Super Bowl XLVII

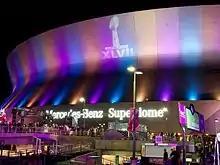
Mercedes-Benz Superdome following Super Bowl XLVII

This was the 49ers' second Super Bowl played at the Superdome—the first being Super Bowl XXIV when they beat the Denver Broncos 55–10. The 49ers, Broncos and New England Patriots are the only teams so far to play two or more Super Bowls at the Superdome. The 49ers also joined the Broncos and the Colts in playing two Super Bowls at two stadiums. The 49ers won Super Bowls XXIII and XXIX in Miami at what is now known as Hard Rock Stadium.